Pursuit to Haritan

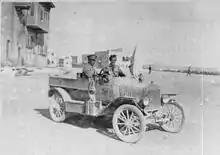
Captain Macintyre, commander of the 7th Light Car Patrol, who unsuccessfully demanded Mustapha Kemal surrender Aleppo, with the flag of truce used on 23 October

The ancient city of Aleppo, which had been incorporated into the Ottoman Empire in 1516 with a population by the beginning of the First World War of 150,000, is north of Damascus and a few miles south of the strategically important railway junction of the Palestine and the Mesopotamian railway systems at Mouslimie Junction. Mustapha Kemal, commander of the Seventh Army, and Nihat Pasha, commander of the Second Army, organised the 6,000 to 7,000 soldiers to defend Aleppo.